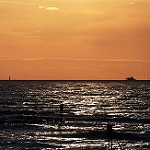
Label: sea